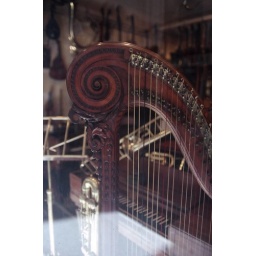
MCU wooden harp in shop window